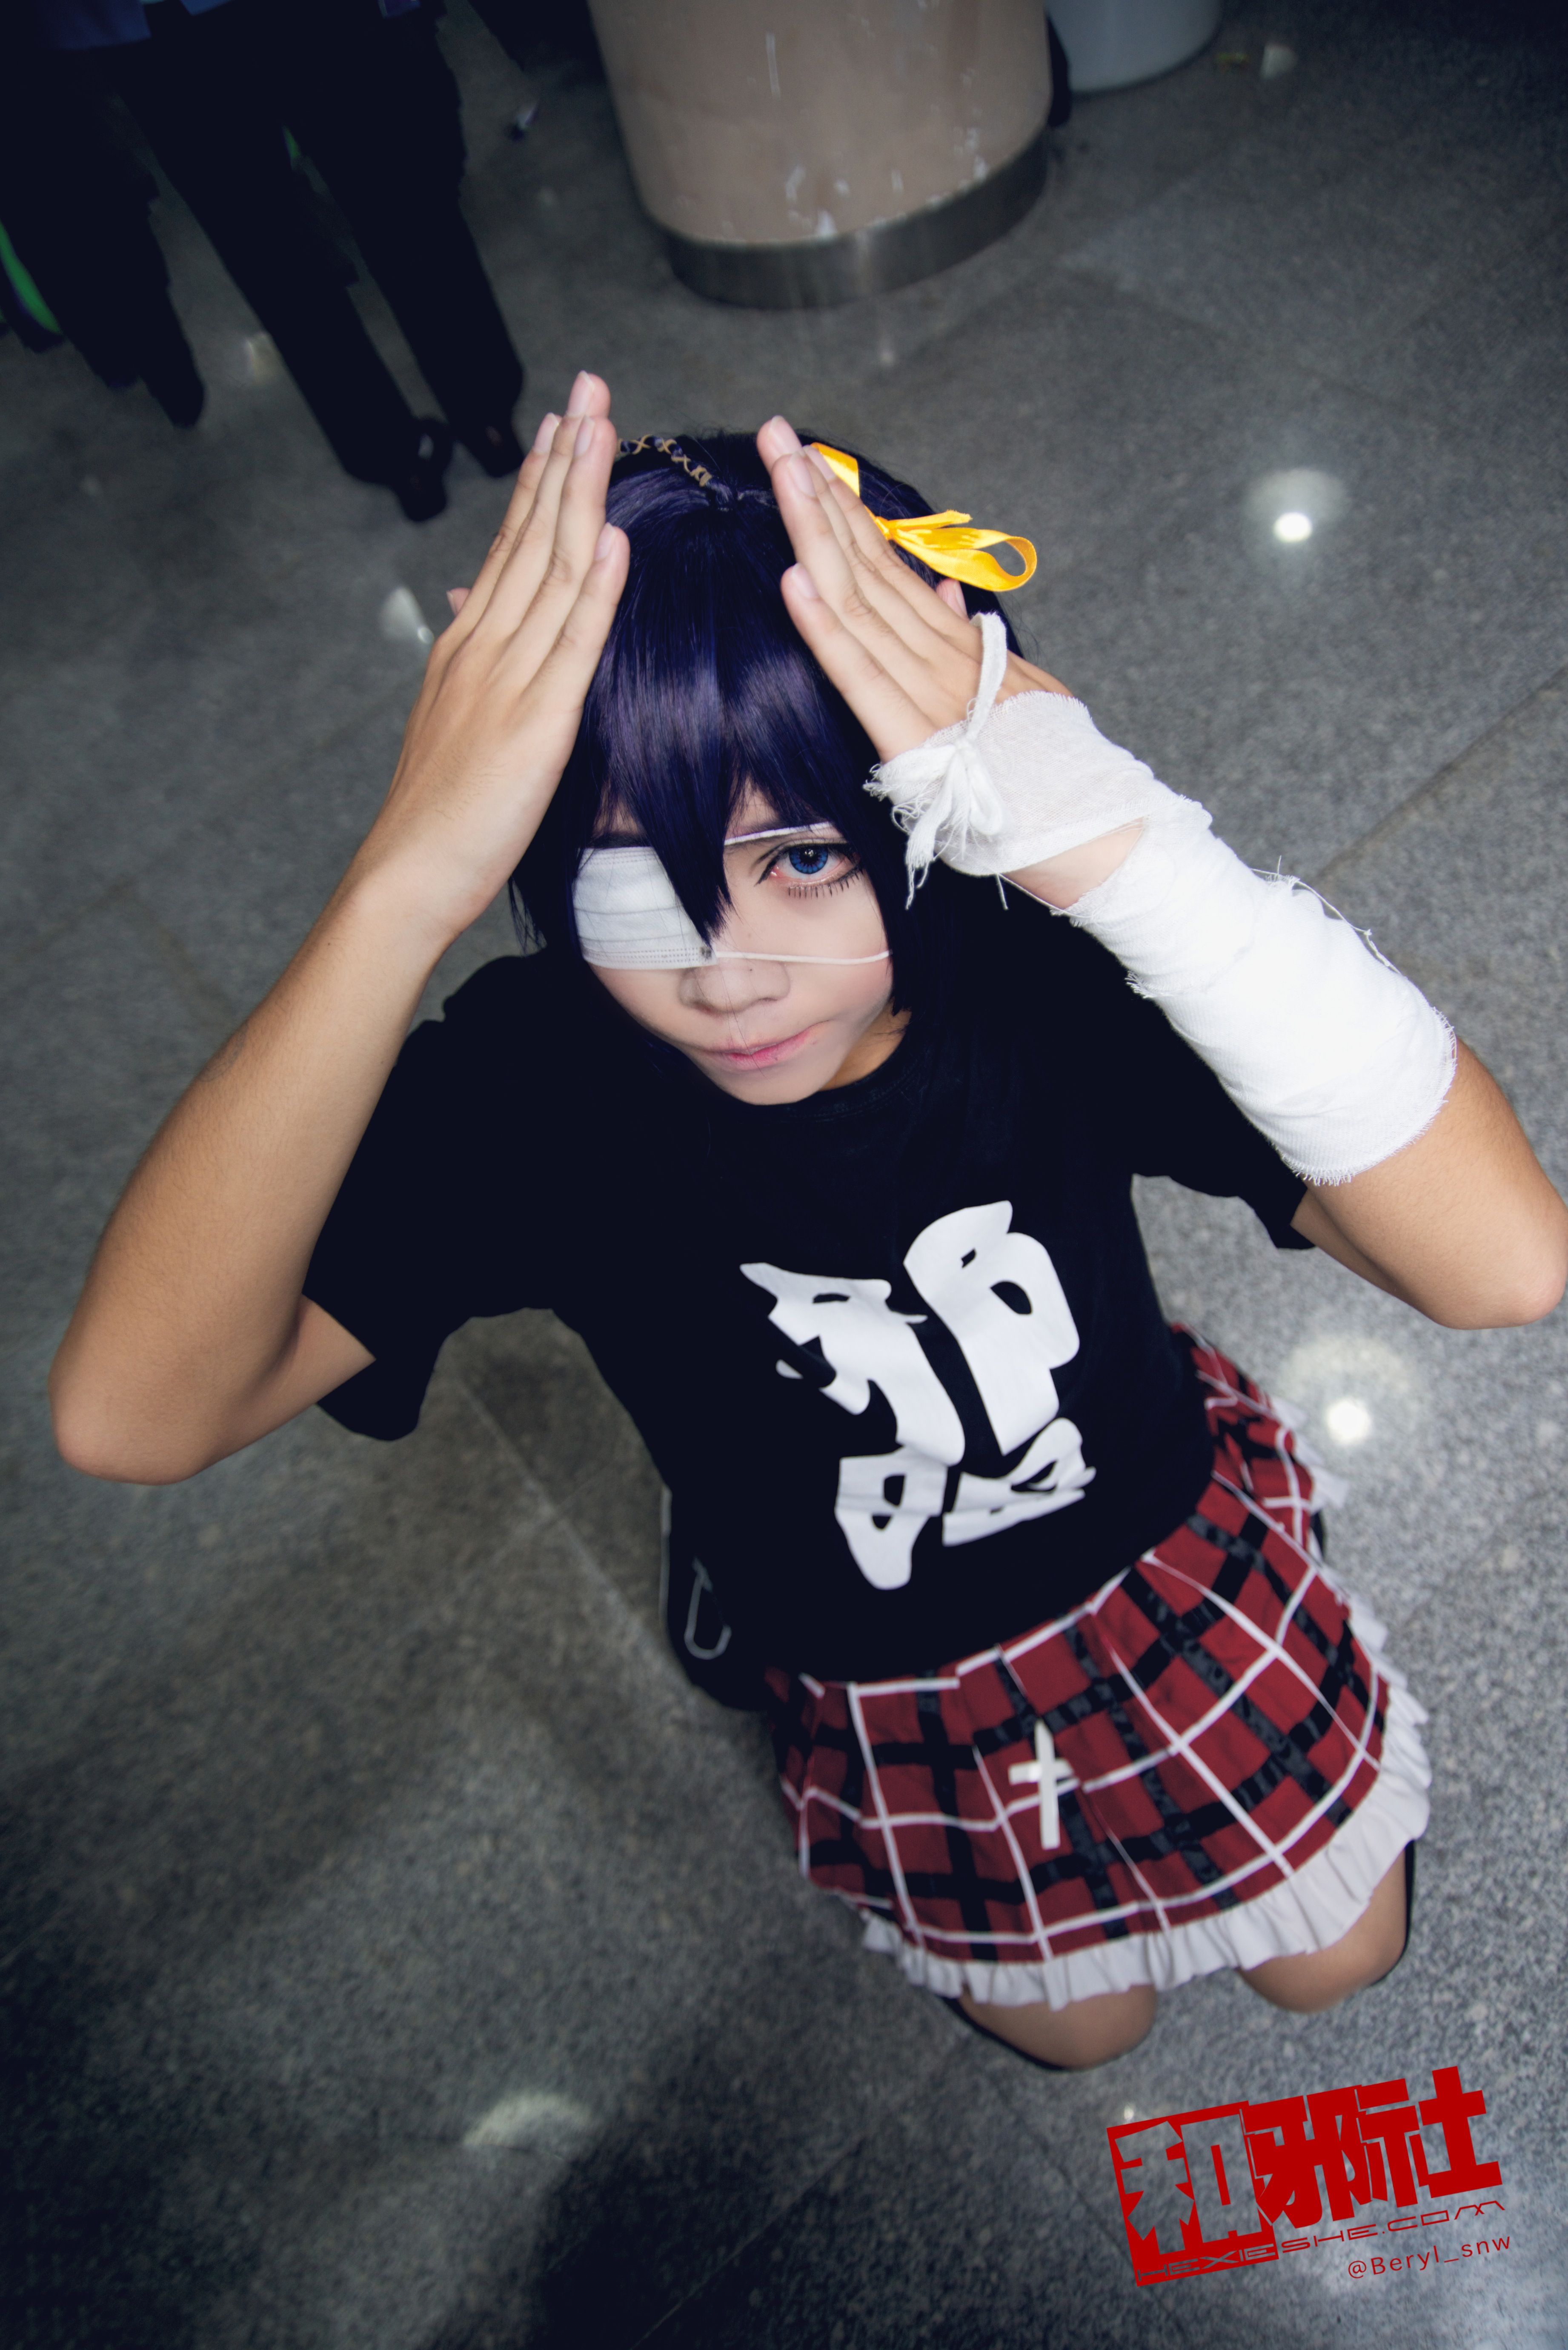
girl, cute, clothing, black, cosplay, girls, canton, costume, china, anime, comic, comiccon, guangzhou, acg, cos